William Everett Potter

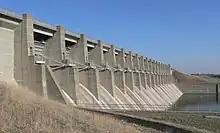
Harlan County Dam outlet structure

The Chief of Engineers, Lieutenant General Lewis A. Pick, recalled Potter from Alaska to Washington, D.C., to become the Assistant Chief Engineer in charge of Civil Works, but the position was graded as one for a brigadier general. In the past officers had acted in the appropriate rank when appointed to a position calling for it, but the Chief of Staff of the United States Army, General Omar N. Bradley changed the policy, insisting that officers be of the appropriate grade. Pick reluctantly replaced Potter with Brigadier General Claude H. Chorpening. Instead, Potter became the Assistant Chief of Engineers for Special Projects, working on the St. Lawrence Seaway in cooperation with Canada.